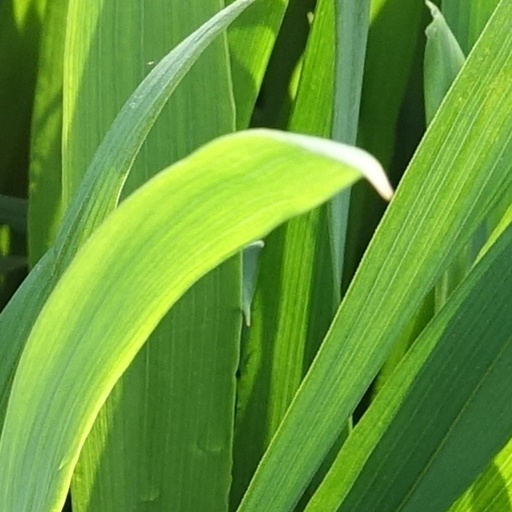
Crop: wheat